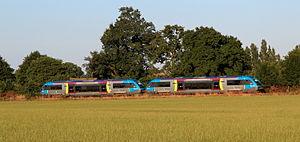
La ligne des Sables-d'Olonne à Tours est une ligne de chemin de fer de l'ouest de la France, d'importance régionale variable selon les sections : active en matière de Transport express régional à ses deux extrémités, elle est beaucoup plus moribonde entre les deux ; elle n'est presque plus utilisée entre Thouars et Chinon. Le reste de la ligne encore exploitée doit sa survie, pour le moment, aux trafics fret nombreux en provenance des carrières de Vendée, même si sa partie centrale est aujourd’hui menacée.